Man bijt hond

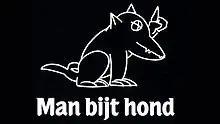
Man Bijt Hond series banner

Man bijt hond (Dutch: "Man bites dog") is a long-running Flemish TV programme inspired by , a 1985 TV programme that ran on RTBF. The show aired in Flanders and the Netherlands, with separate versions for each country. The Flemish version aired from 1997 to 2013, whilst the Netherlands version originally aired from 1999 to 2015, with a revival airing since 2019.